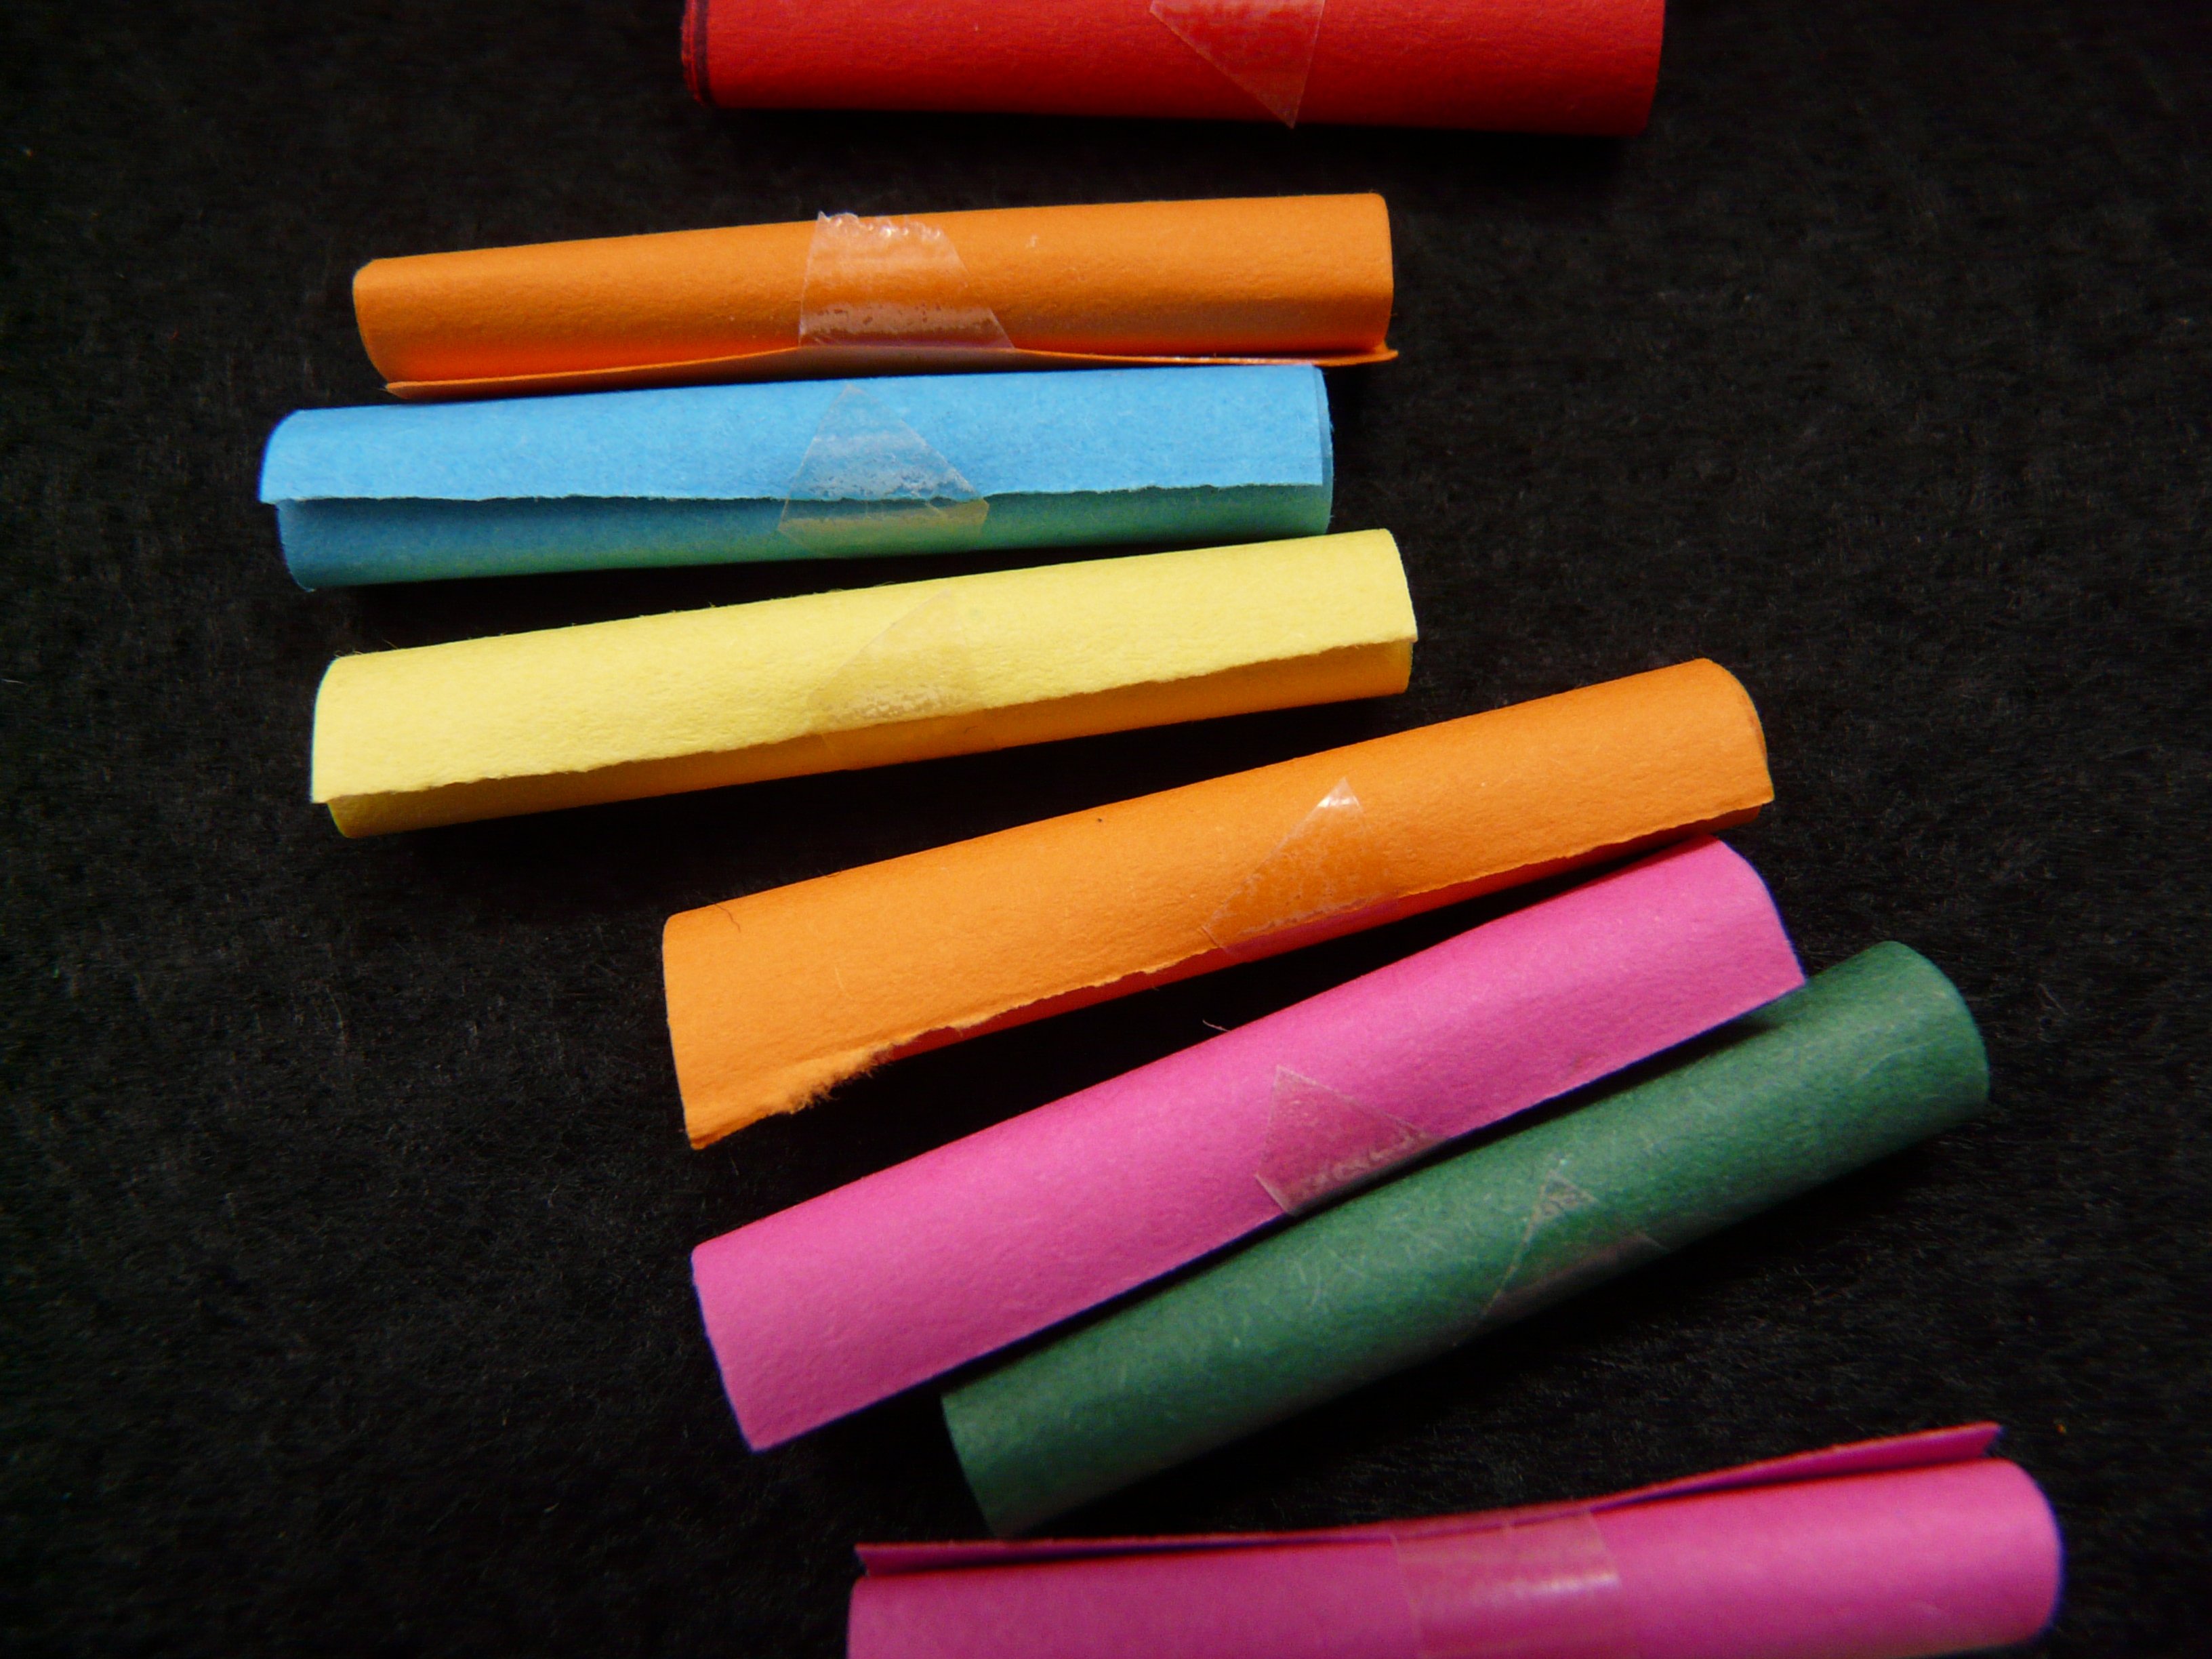
color, colorful, paper, lip, material, roll, loose, colorful paper